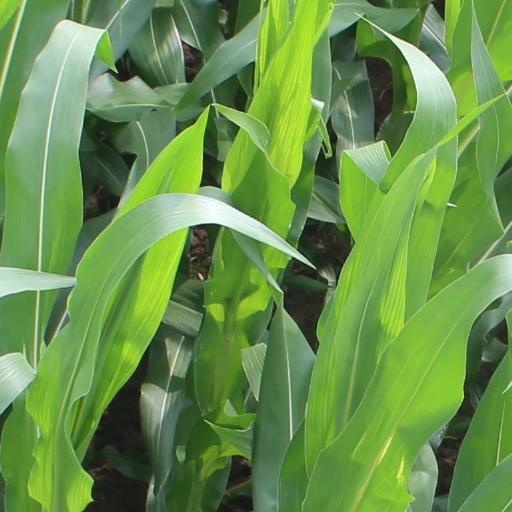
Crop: maize; corn